University of Tabriz

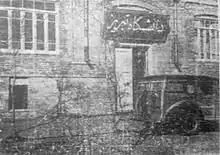
University of Tabriz, medical faculty, 1947

The history of the higher education in Tabriz, well known for being a cradle of civilization for centuries, goes back to 720 years ago when the Rab' l-Rashidi international complex was founded. Inheriting this background, the University of Tabriz, founded in 1947, is the second oldest university in Iran. The university started its activities under the name of the University of Azarabadegan with Faculties of Medicine, Agriculture, and Pedagogy in 1946, after legislation of the Establishment of the Universities in the Cities act by the National Parliament of Iran. The University of Azarabadegan was renamed as the University of Tabriz following the 1979 Islamic Revolution. In 1985 and following the approval of Islamic parliament all the faculties and centers affiliated to medical sciences in Iran were separated and started their work independently under the title of medical universities. Thereafter, Tabriz University of Medical Sciences was separated from the University of Tabriz and continued its activities under the supervision of the ministry of health and medical education.